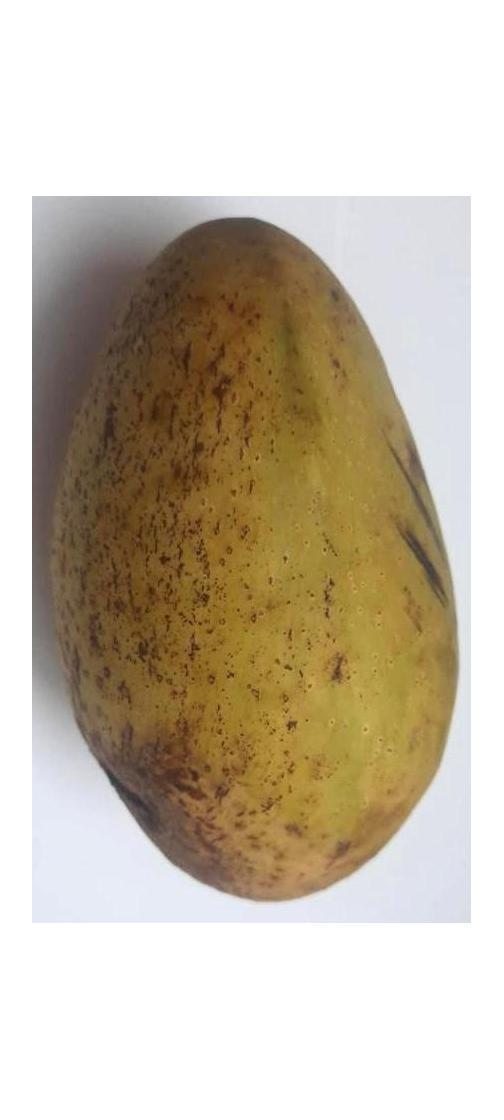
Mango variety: Ashshina Classic